Sequin in a Blue Room

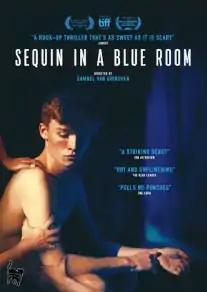
DVD cover

Sequin in a Blue Room is a 2019 Australian independent queer coming-of-age, mystery and drama film directed by Samuel Van Grinsven, in his feature film debut. It was written by Van Grinsven and Jory Anast. The film stars Conor Leach in his feature film debut, Simon Croker, Anthony Brandon Wong and Jeremy Lindsay Taylor. It had its world premiere on 14 June 2019 at the Sydney Film Festival, where it won an award for Best Narrative Feature, and was released in theatres in August 2020. The film received generally wide acclaim, and American review aggregator Rotten Tomatoes certified the film fresh with a score of . It was filmed on location in Sydney.